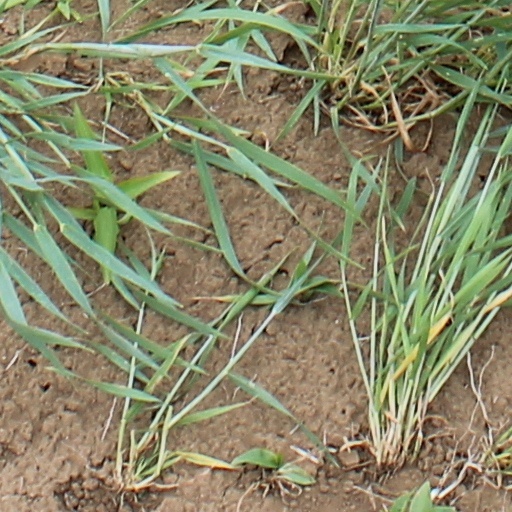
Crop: wheat